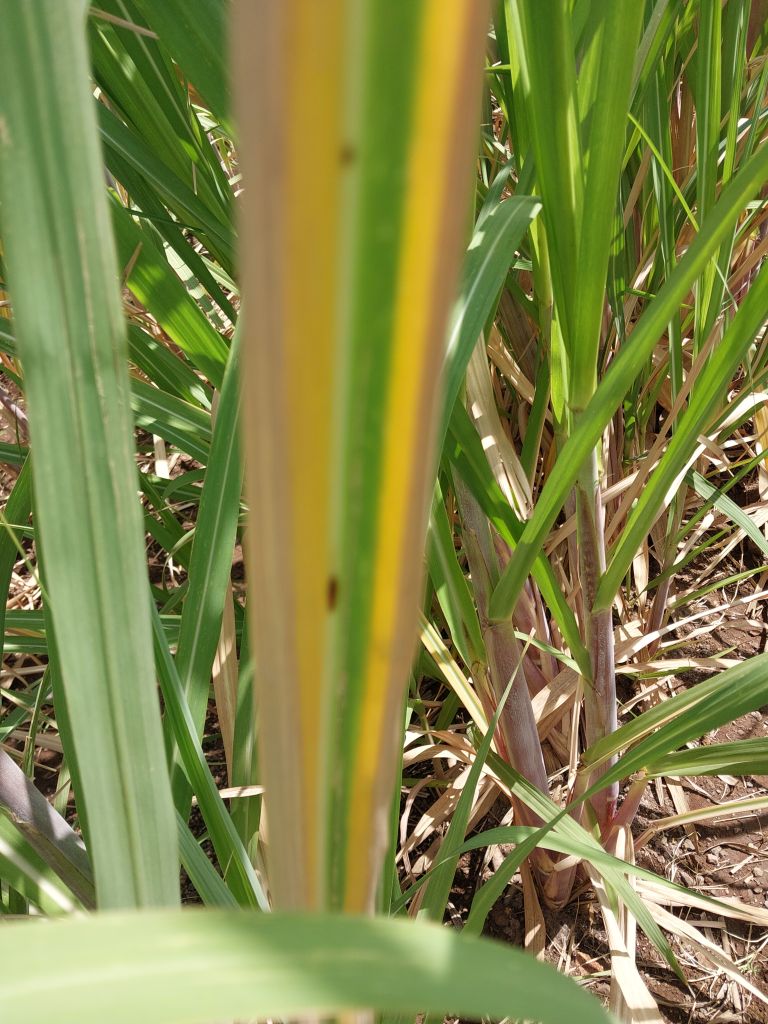
Label: Brown Spot